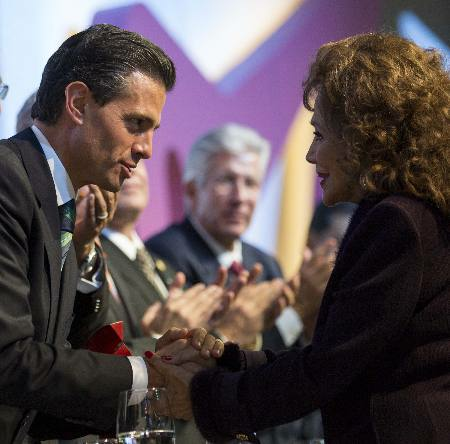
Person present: Yes